Tanner Gray

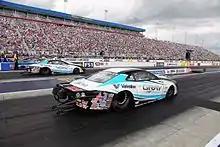
Gray racing against his father Shane in the 2017 NHRA Four-Wide Nationals

2017 marked the first year for Gray racing in the Pro Stock class within the NHRA Mello Yello Drag Racing Series alongside his father Shane Gray.